Solar wind

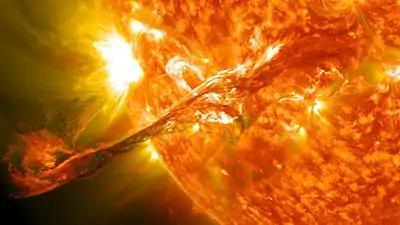
CME erupts from Earth's Sun

Both the fast and slow solar wind can be interrupted by large, fast-moving bursts of plasma called coronal mass ejections, or CMEs. CMEs are caused by a release of magnetic energy at the Sun. CMEs are often called "solar storms" or "space storms" in the popular media. They are sometimes, but not always, associated with solar flares, which are another manifestation of magnetic energy release at the Sun. CMEs cause shock waves in the thin plasma of the heliosphere, launching electromagnetic waves and accelerating particles (mostly protons and electrons) to form showers of ionizing radiation that precede the CME.